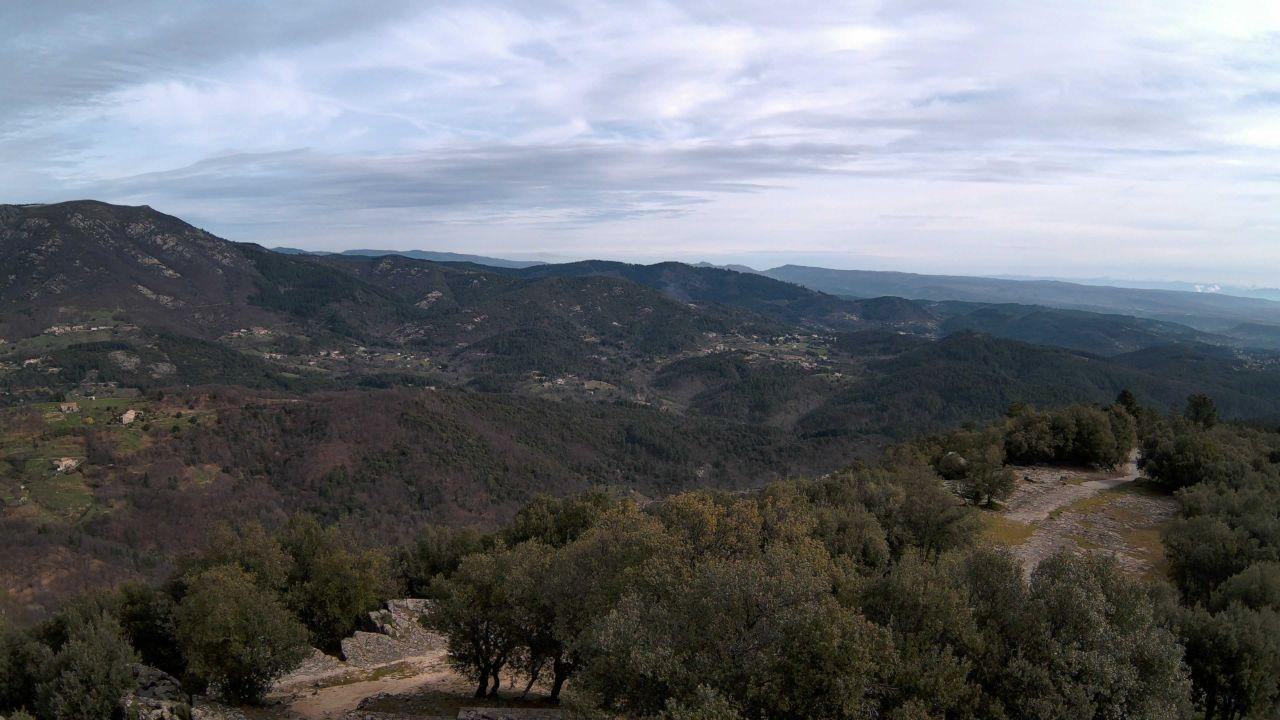
Fire: no
Smoke: yes